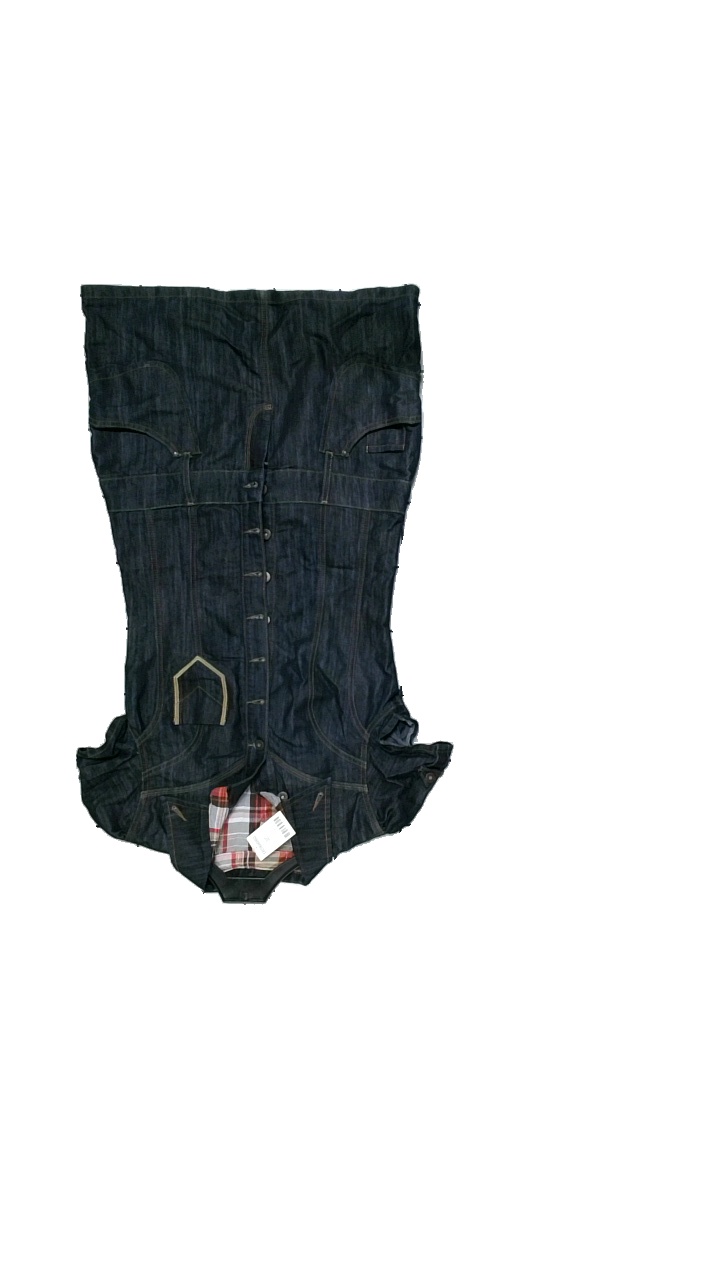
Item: Dress (Ladies)
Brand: Vero Moda
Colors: Blue
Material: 100% Cotton
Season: Summer
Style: Denim
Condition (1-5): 4
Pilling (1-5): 4
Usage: Reuse
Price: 150-250